Dutch East Indies

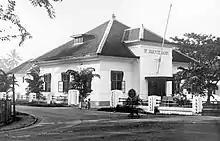
De Javasche Bank in Banjarmasin

In 1898, the population of Java numbered 28 million with another 7 million on Indonesia's outer islands. The first half of 20th century saw large-scale immigration of Dutch and other Europeans to the colony, where they worked in either the government or private sectors. By 1930, there were more than 240,000 people with European legal status in the colony, making up less than 0.5% of the total population. Almost 75% of these Europeans were in fact native Eurasians known as Indo-Europeans.